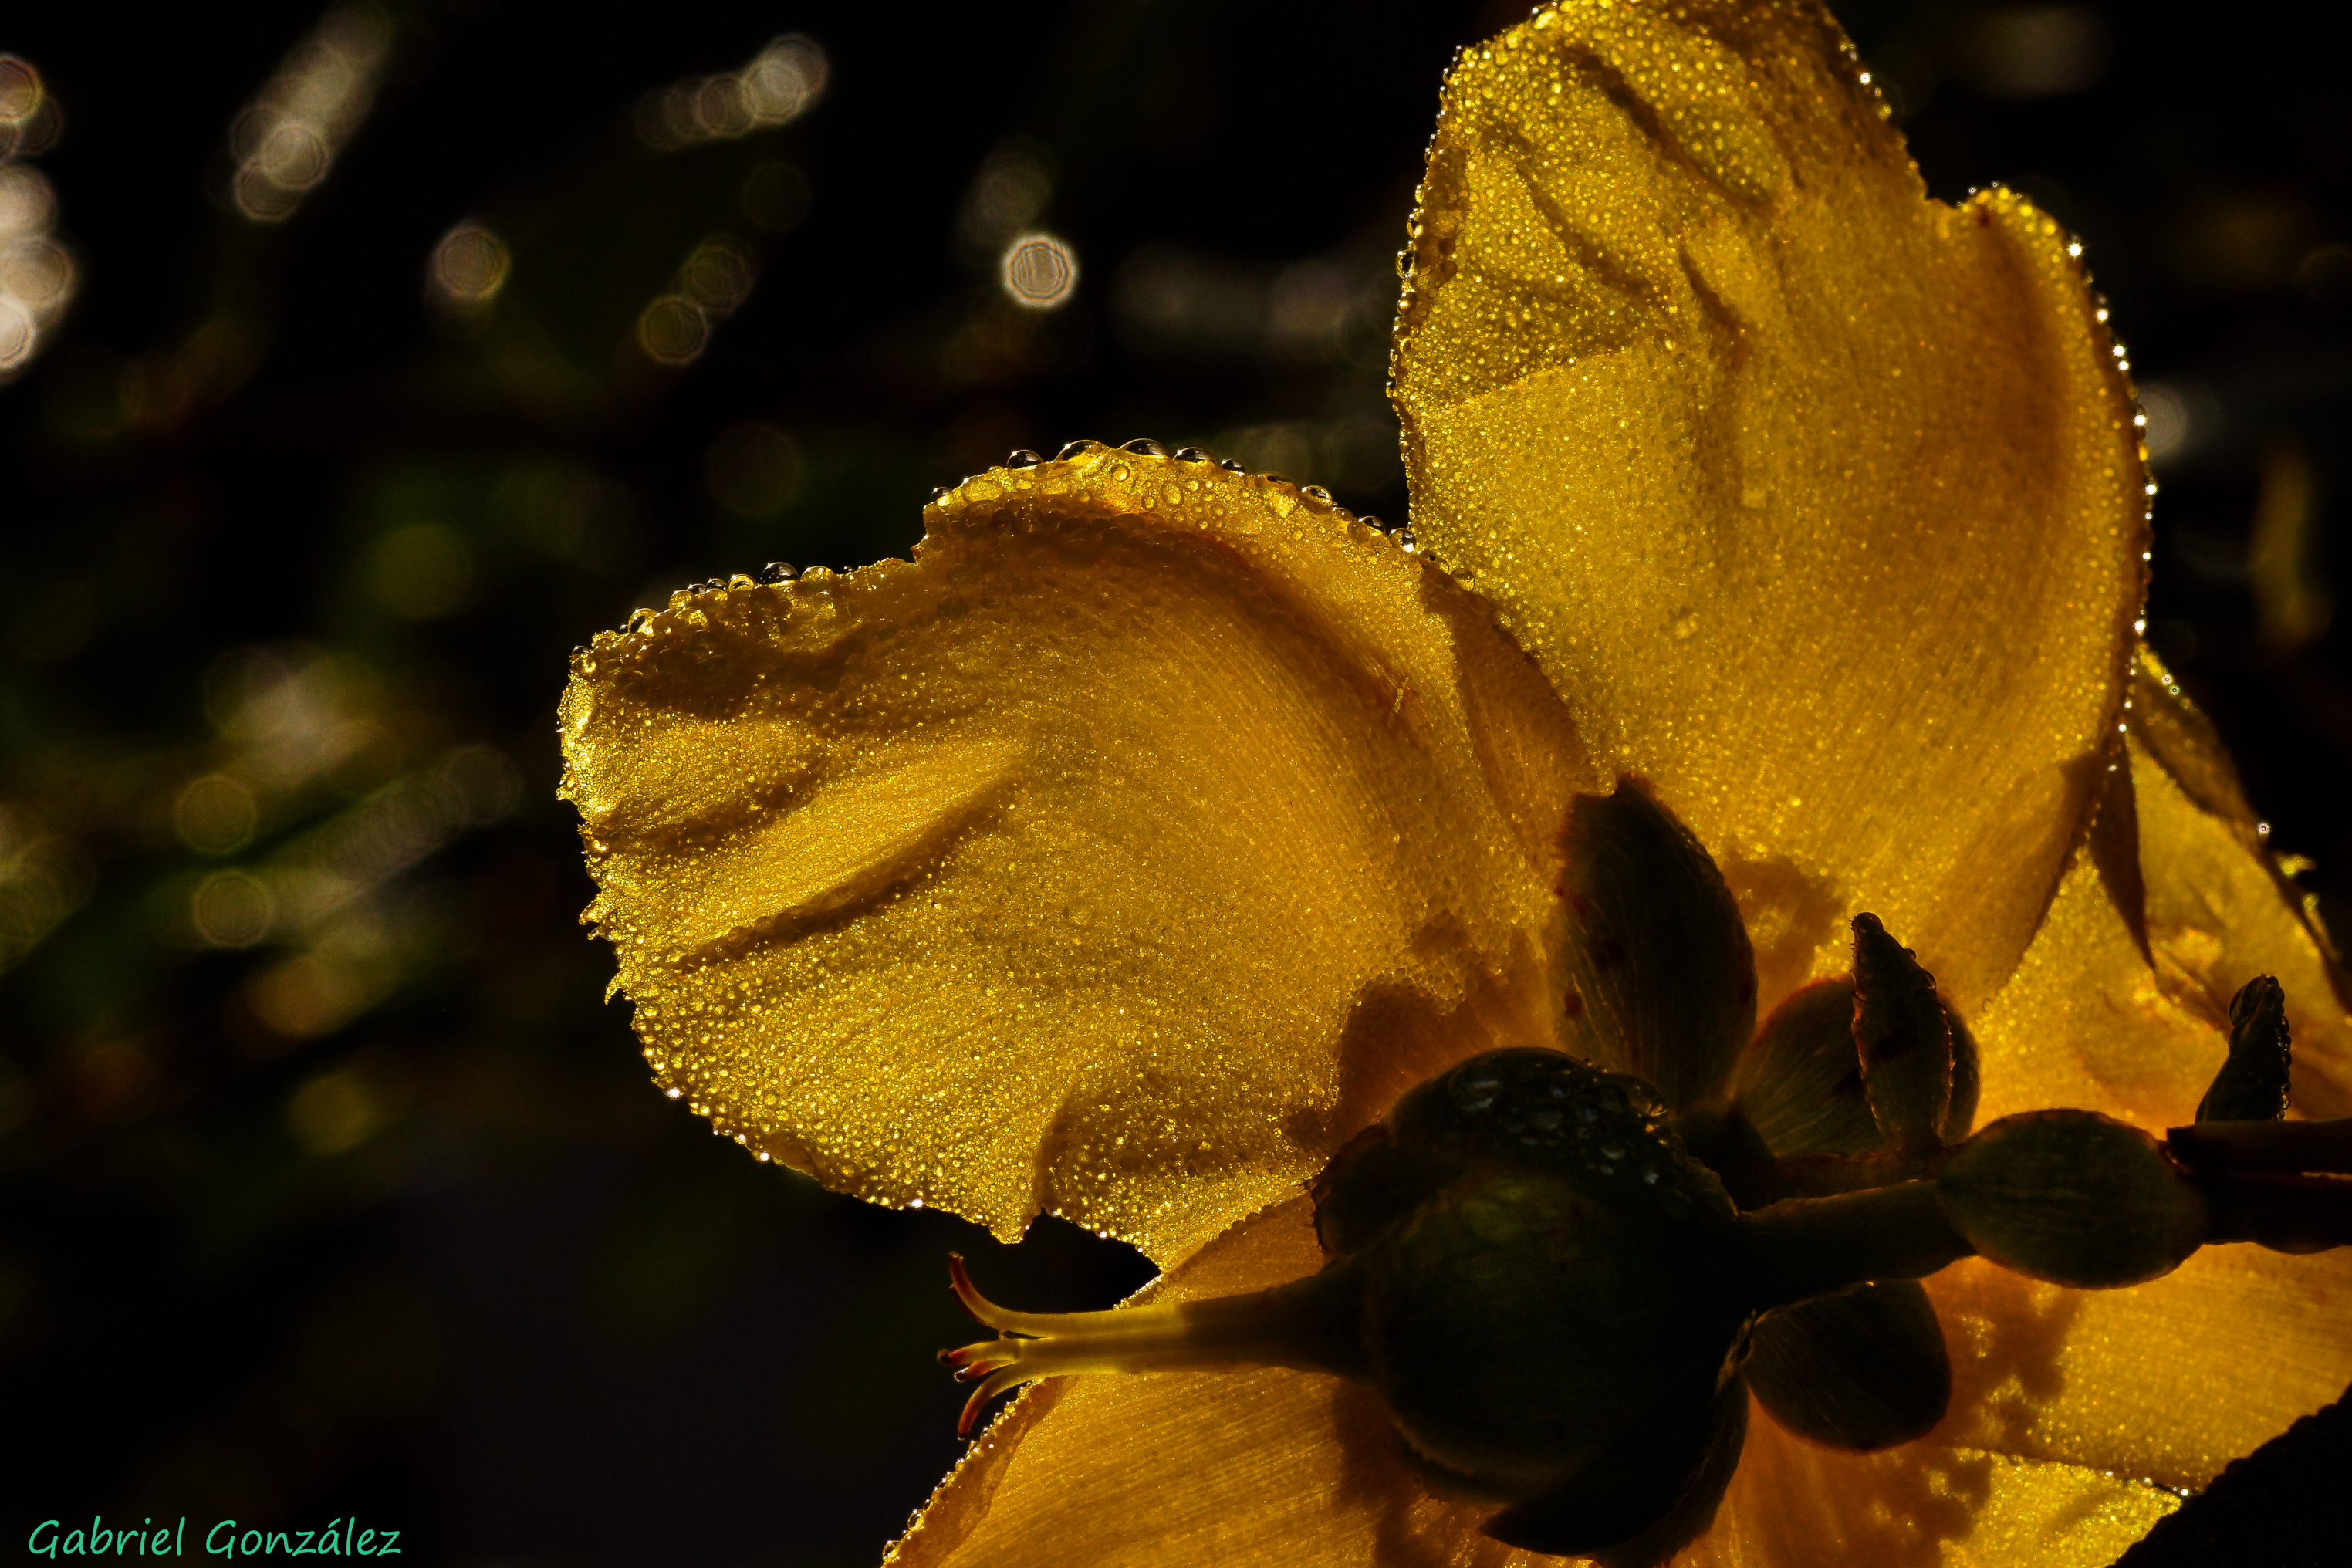
nature, blossom, plant, photography, sunlight, leaf, flower, petal, photo, pollen, macro, autumn, botany, yellow, flora, wildflower, flowers, close up, naturaleza, flores, tamron90mm, a77, g, ggl1, gaby1, xovesphoto, sonya77, gphoto, xelodegalicia, macro photography, gabrielcoru a, flowering plant, plant stem, land plant